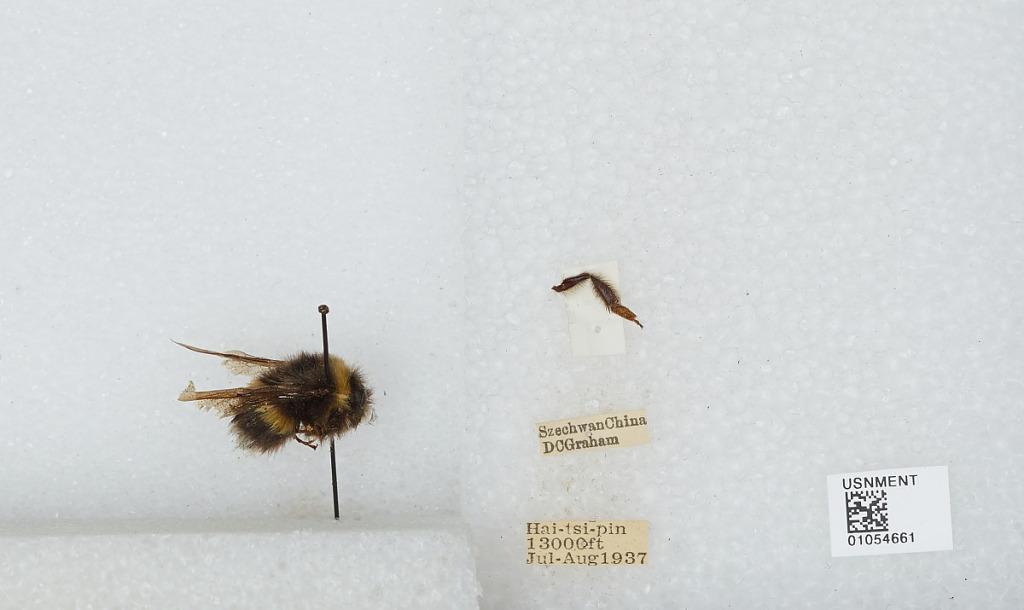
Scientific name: Bombus sp.
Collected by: D. Graham
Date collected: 1937-7-
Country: China
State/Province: Sichuan
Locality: Hai-tsi-pin